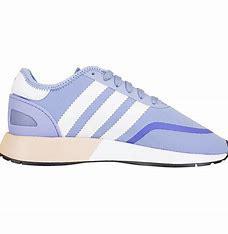
Brand: Adidas
Model: N 5923